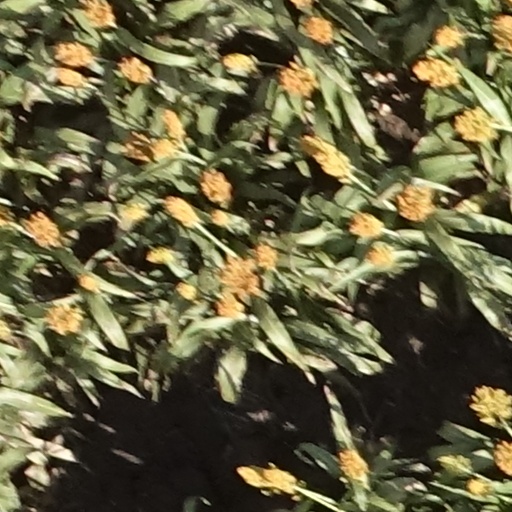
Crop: sorghum